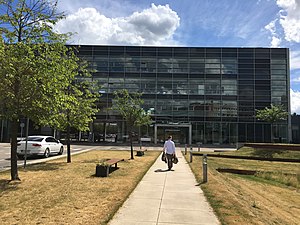
H. Lundbeck
Indgangen til hovedkontoret i Valby
Indgangsbygningen til Lundbeck på Ottiliavej, Velaby
H. Lundbeck A/S er et dansk medicinalfirma, som beskæftiger sig med forskning og udvikling, produktion, markedsføring og salg af lægemidler til behandling af psykiske og neurologiske sygdomme. De fremstiller bl.a. Brintellix®, Abilify Maintena® og Rexulti®.